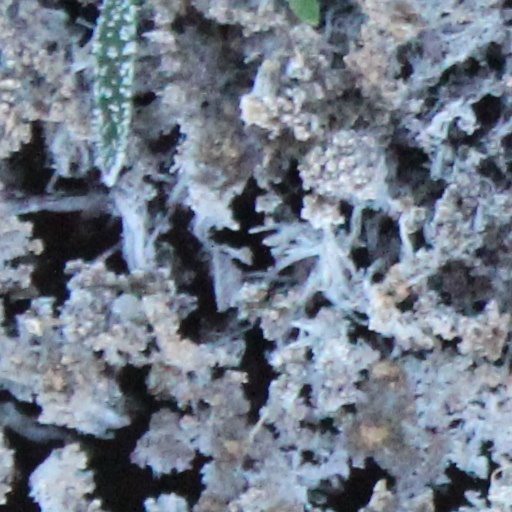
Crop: wheat